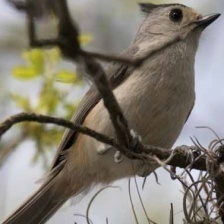
Species: TIT MOUSE
Scientific name: PARIDAE
ImageNet parent category: chickadee